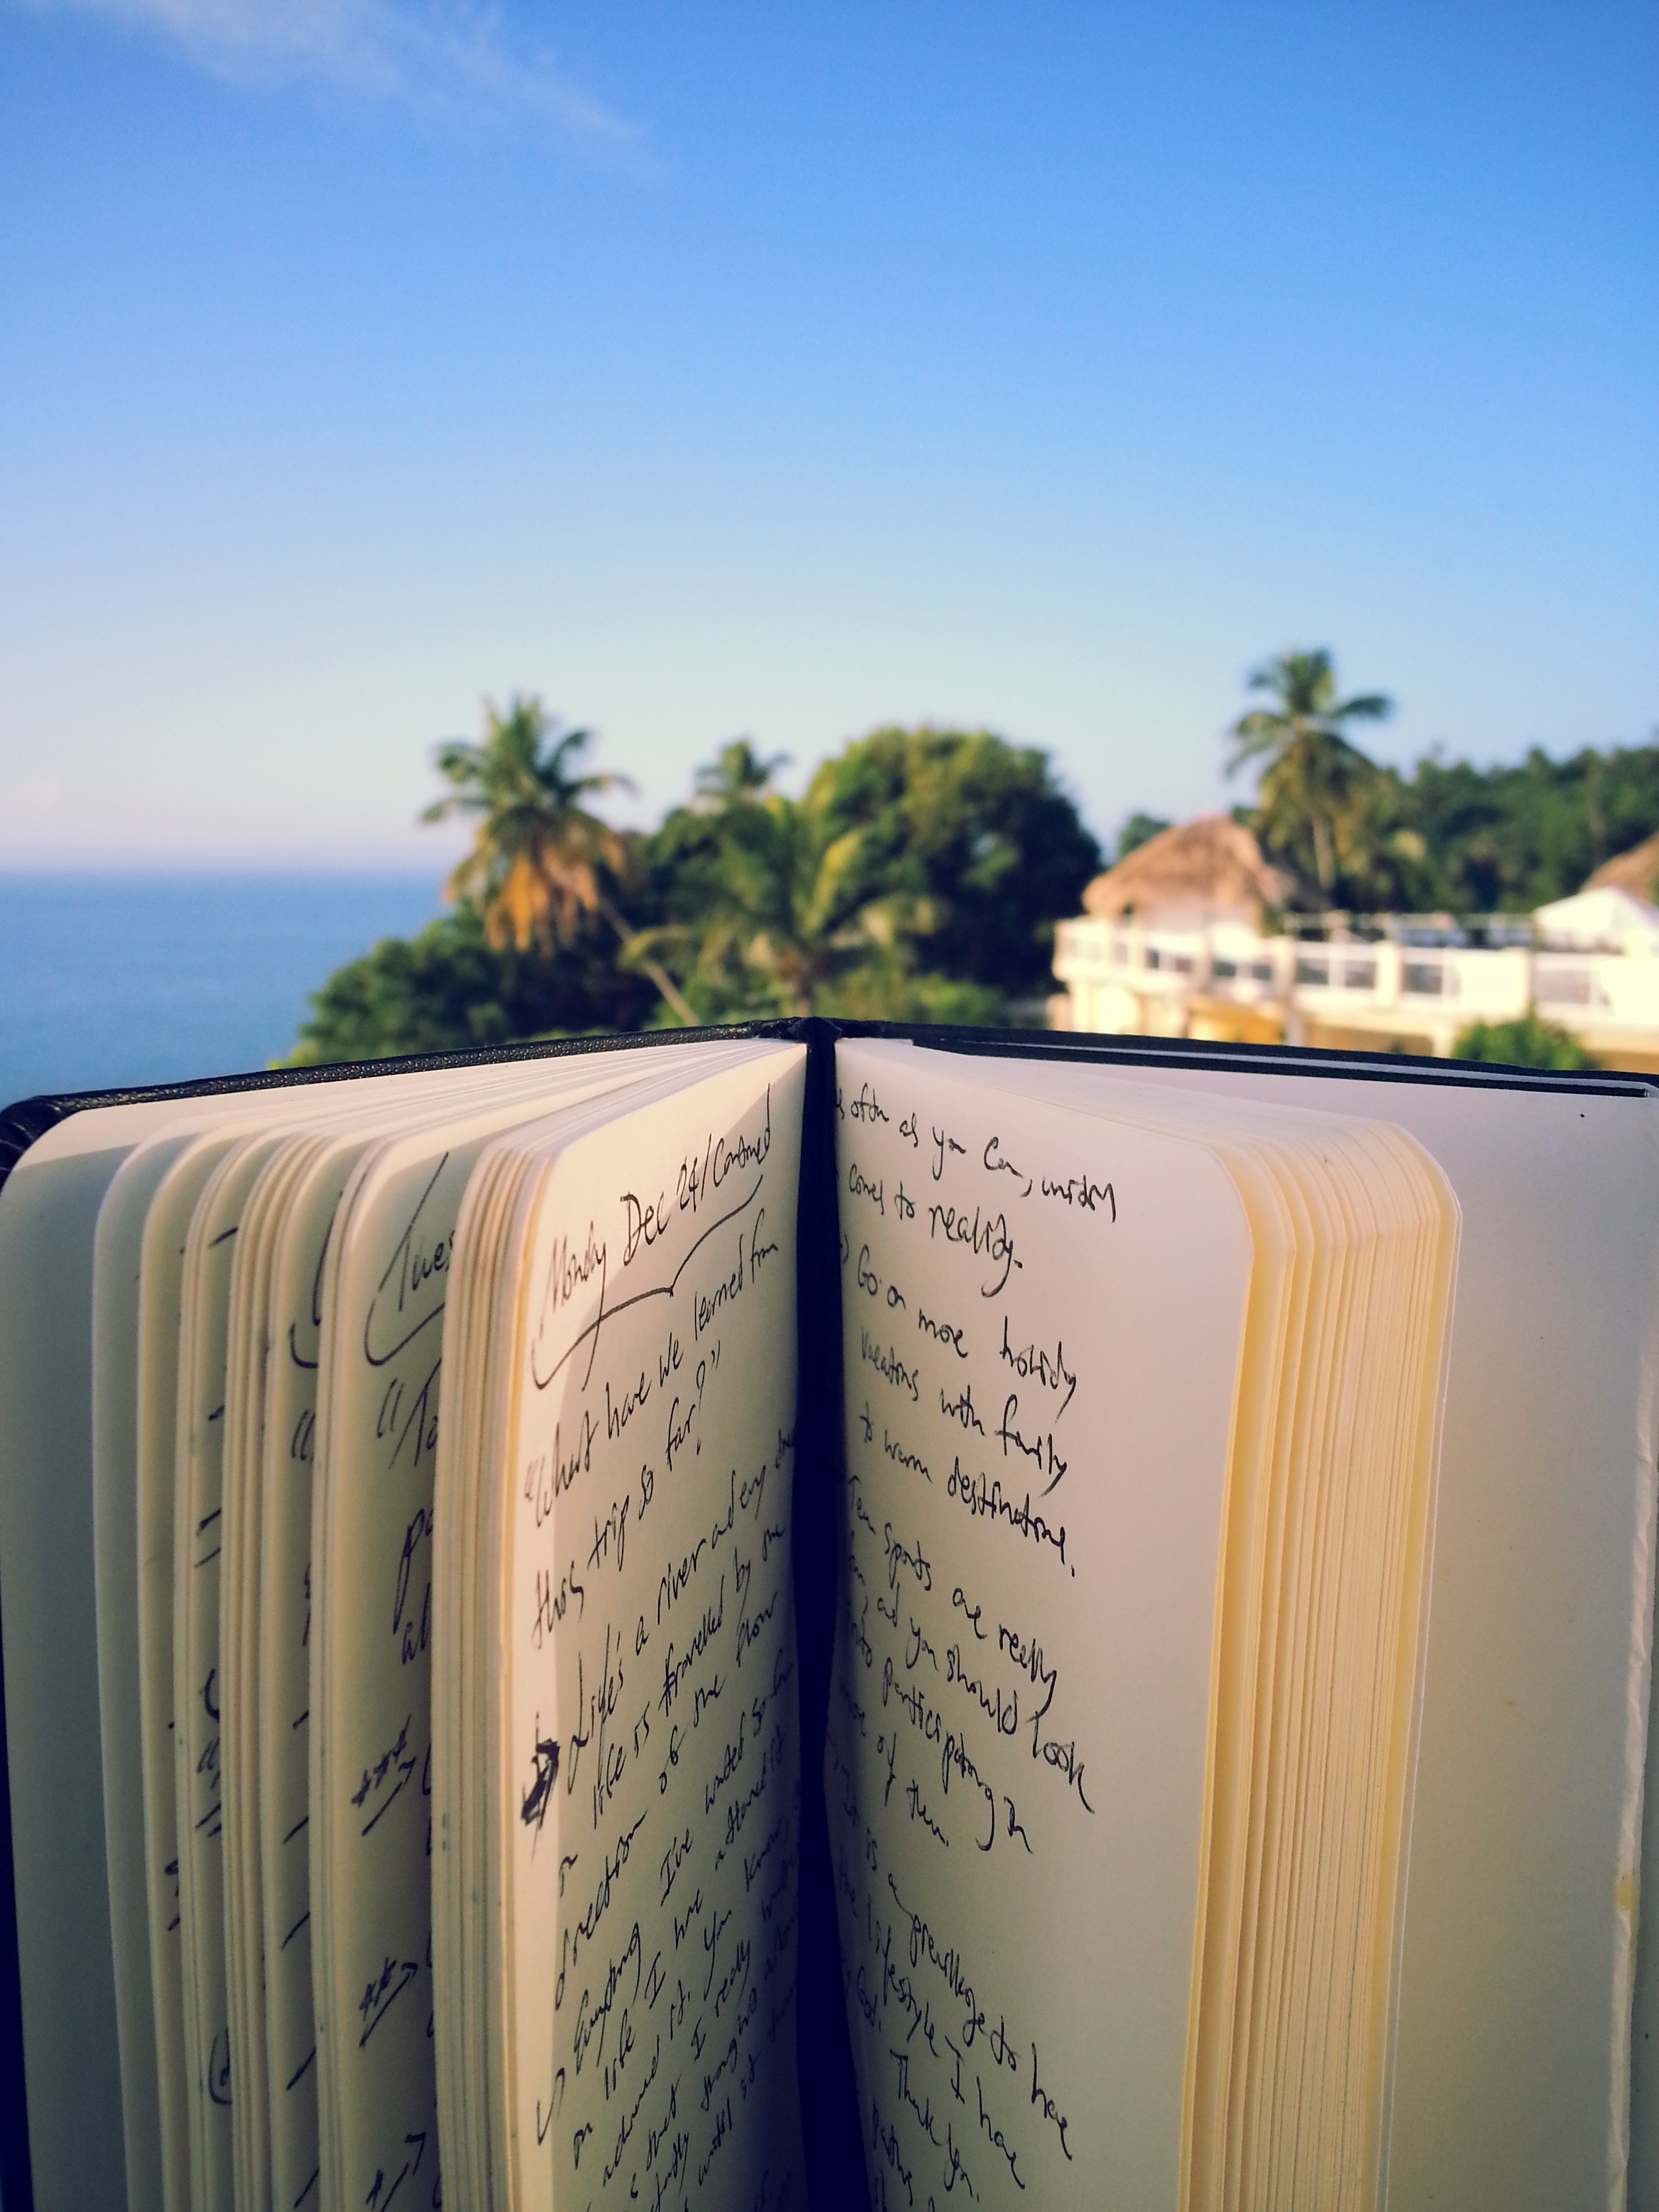
water, sky, vacation, blue